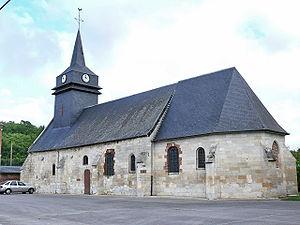
Fontaine-Bonneleau (Oise - Picardie - France)
Fontaine-Bonneleau est une commune française située dans le département de l'Oise, en région Hauts-de-France.